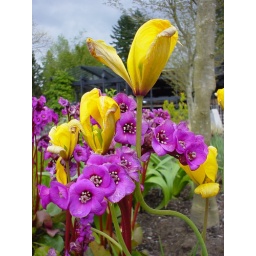
flowers against a stormy sky